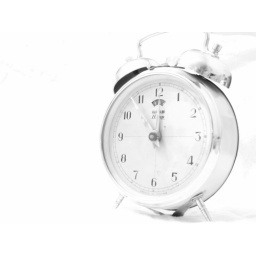
An old clock, overexposed in a black and white shot.